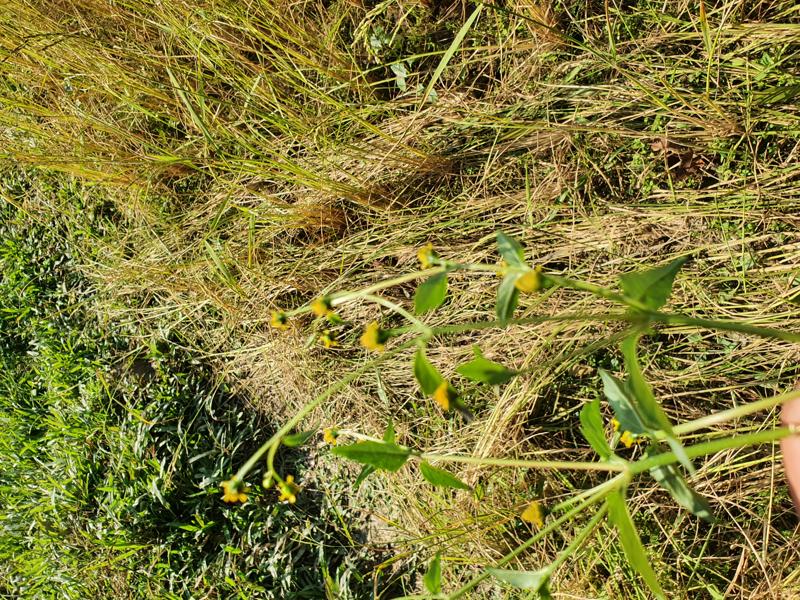
Weed species: Synedrella nodiflora